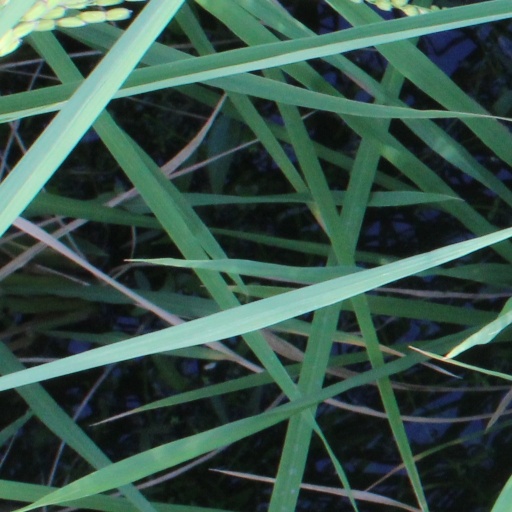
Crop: rice